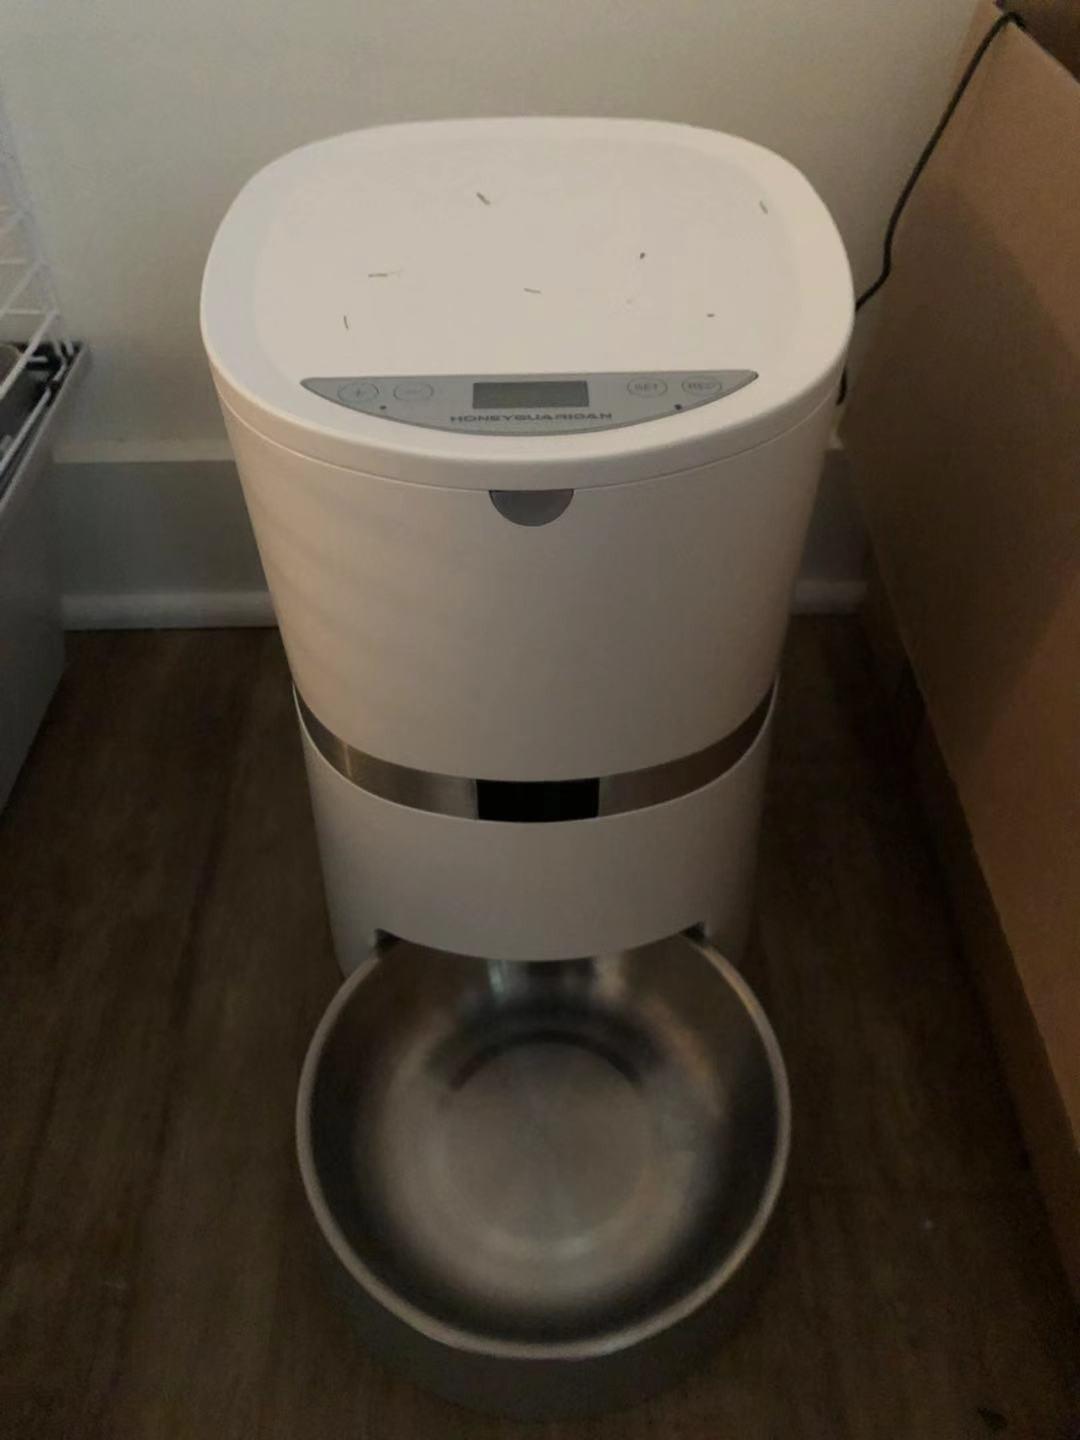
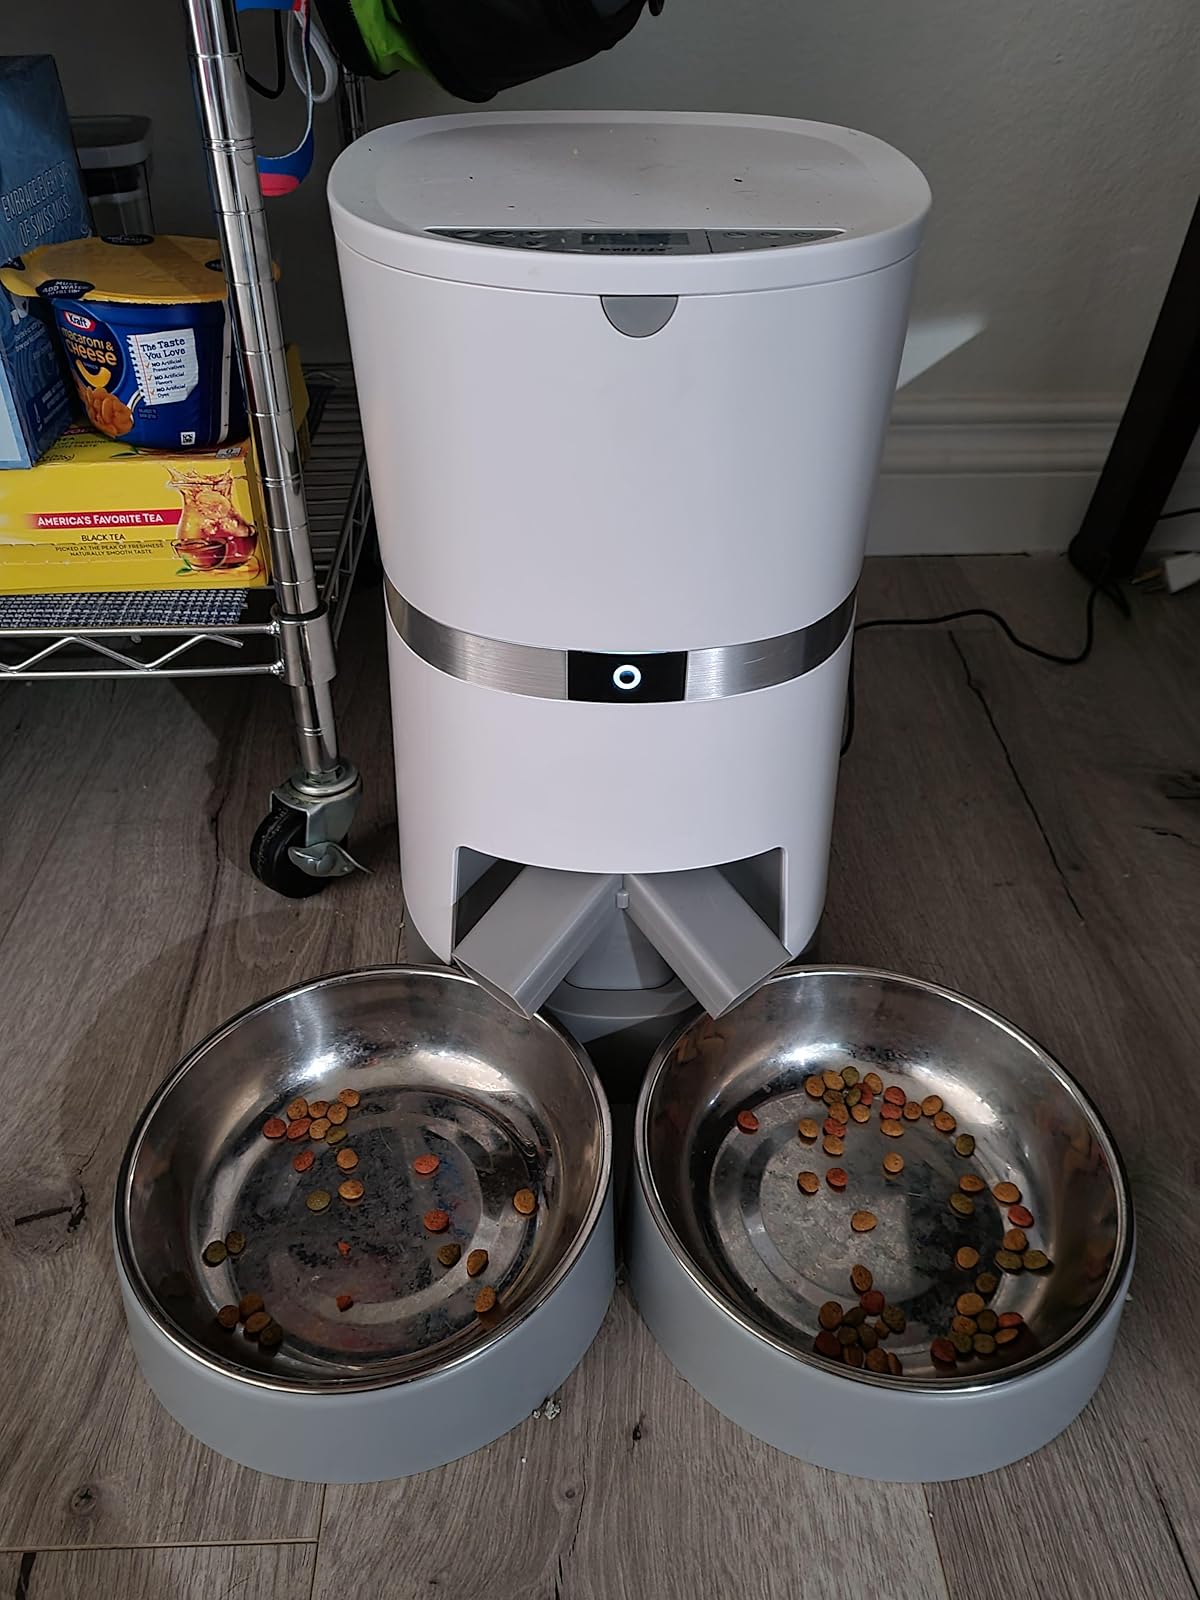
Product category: items_feeder
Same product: no